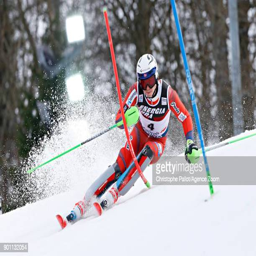
olympic athlete competes during the fis alpine ski world cup men 's slalom